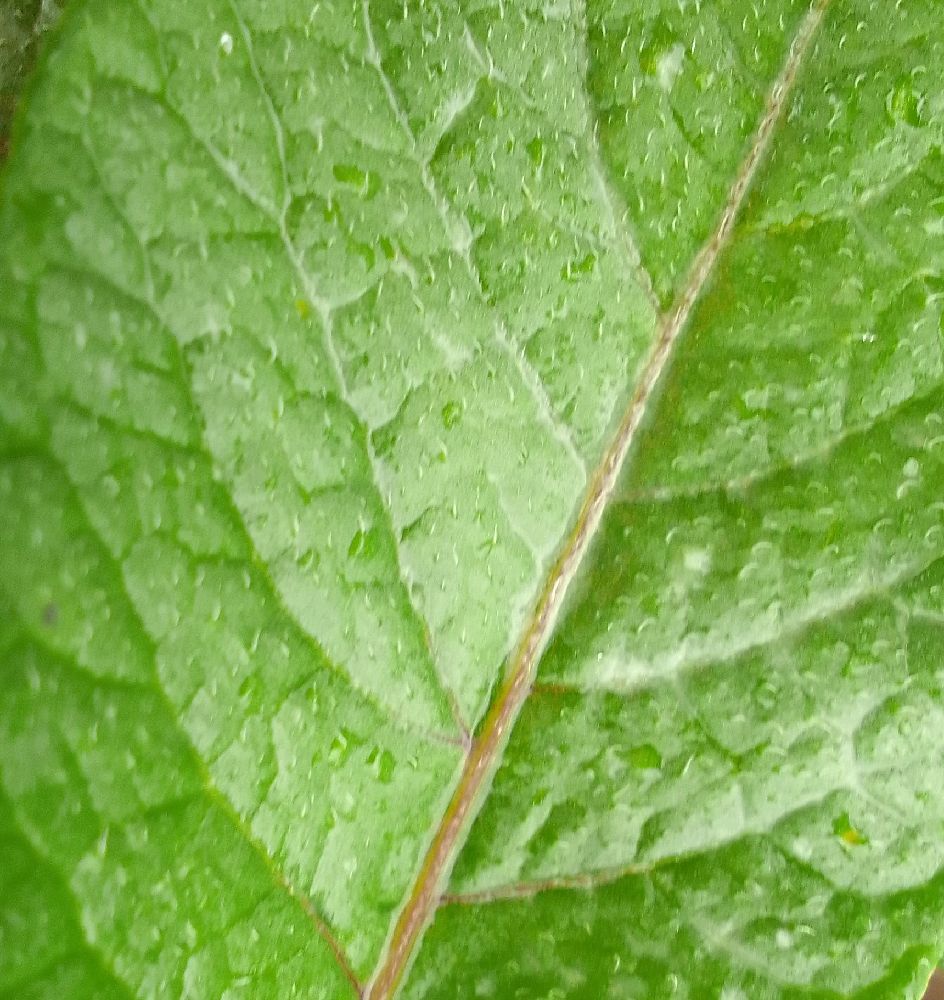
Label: Healthy